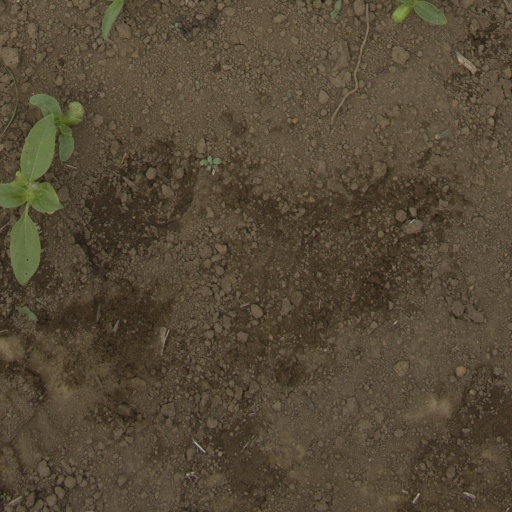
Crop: Jerusalem artichoke